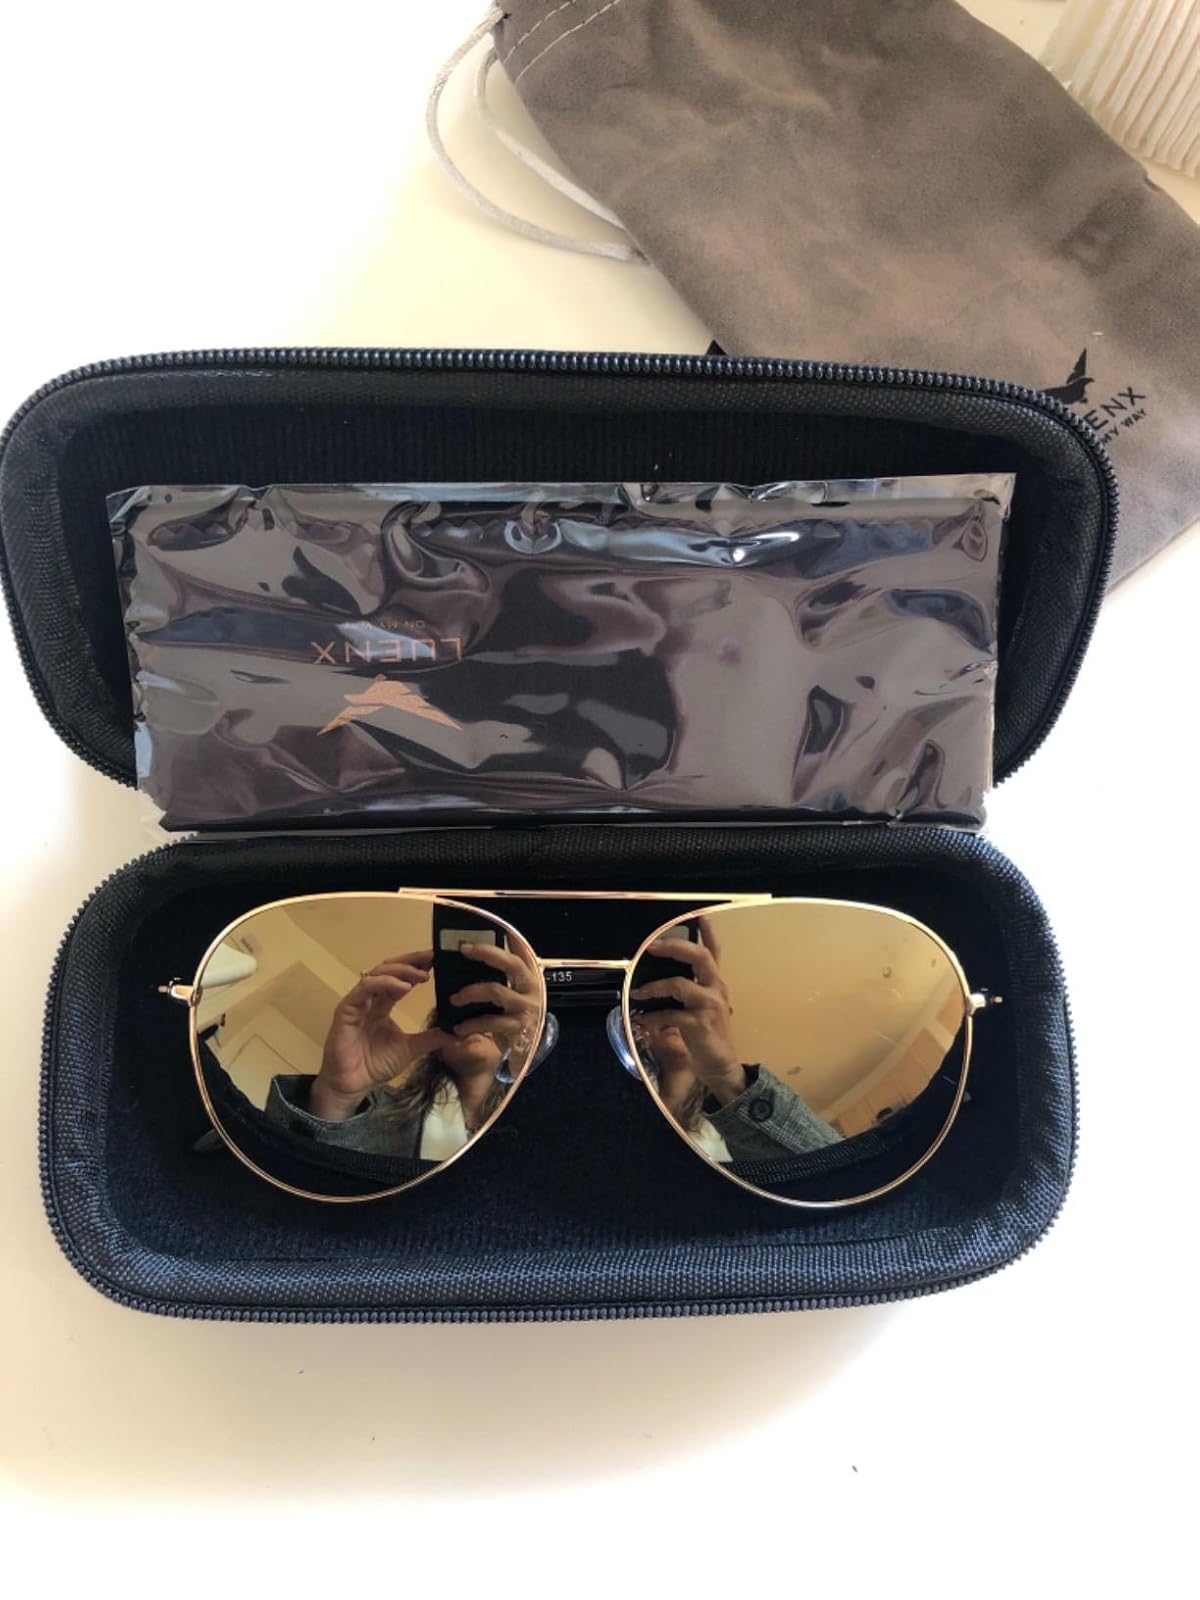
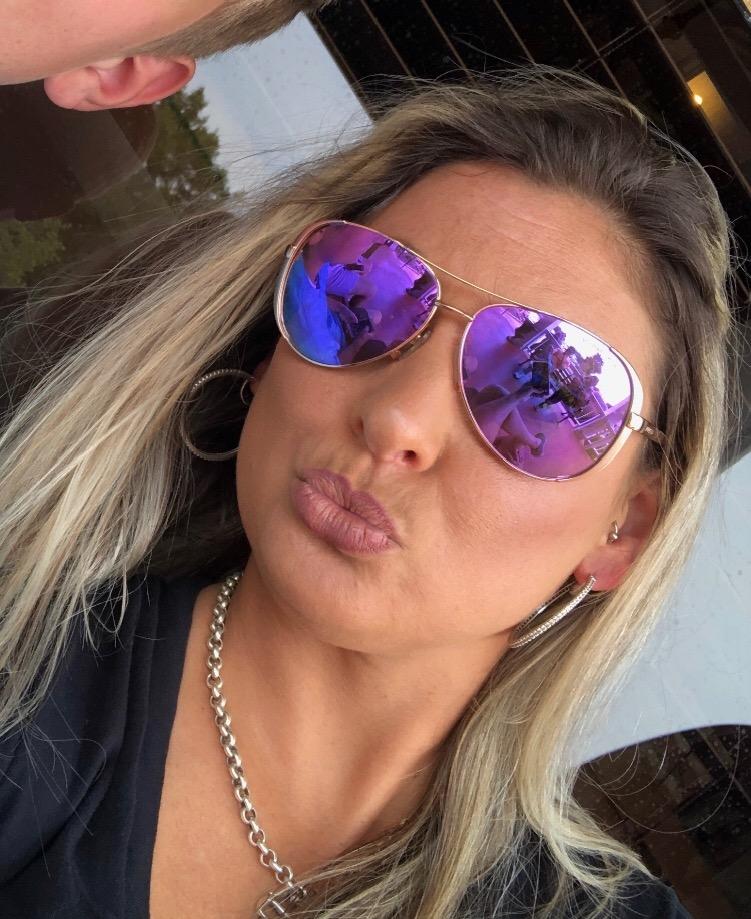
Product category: accessories_sunglasses
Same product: no